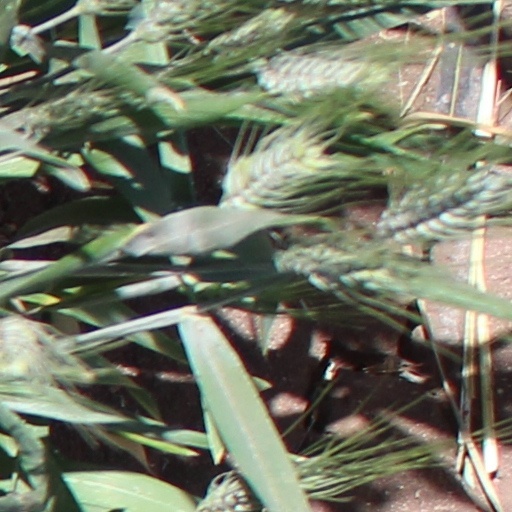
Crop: wheat